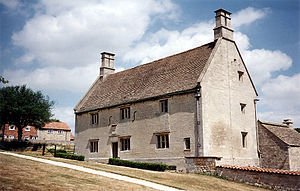
Woolsthorpe-by-Colsterworth
Woolsthorpe Manor Newtons fødested.
Woolsthorpe-by-Colsterworth er en landsby i Lincolnshire i England, 170 km nord for London. Den er primært kendt som Isaac Newtons fødeby.